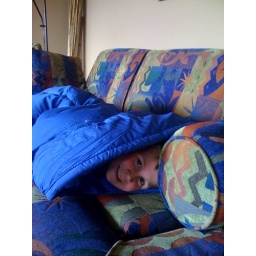
Birthday boy in his new LL Bean sleeping bag thanks to Pru &amp;amp; Louis!